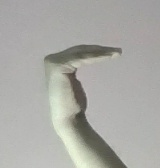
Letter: haa